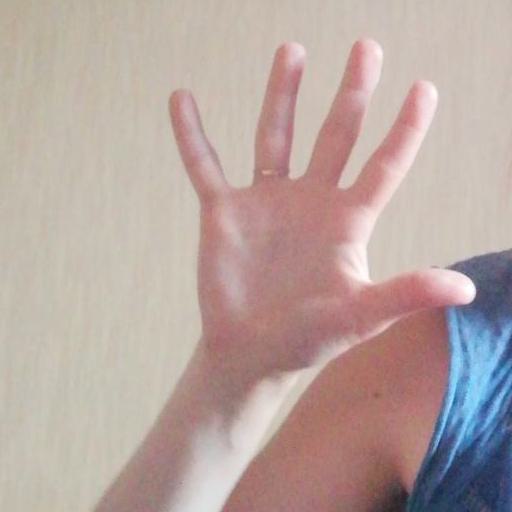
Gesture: palm